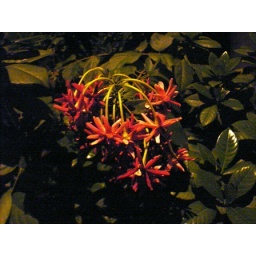
taken at my cousin's house when we came for a visit at night.the tree was located right under a lamp post.